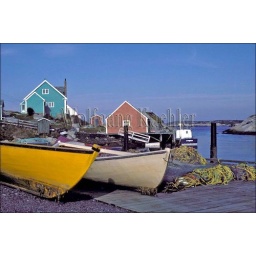
Canada, nova scotia, peggy's cove near halifax, colorful fishing village with boats